Economy of the United Kingdom

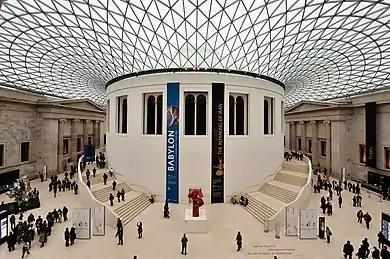
The British Museum received 6.2 million visitors in 2019.

According to The Blue Book 2013 the education sector added a gross value of £84.6 billion in 2011 whilst human health and social work activities added £104.0 billion in 2011.